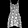
Label: Dress